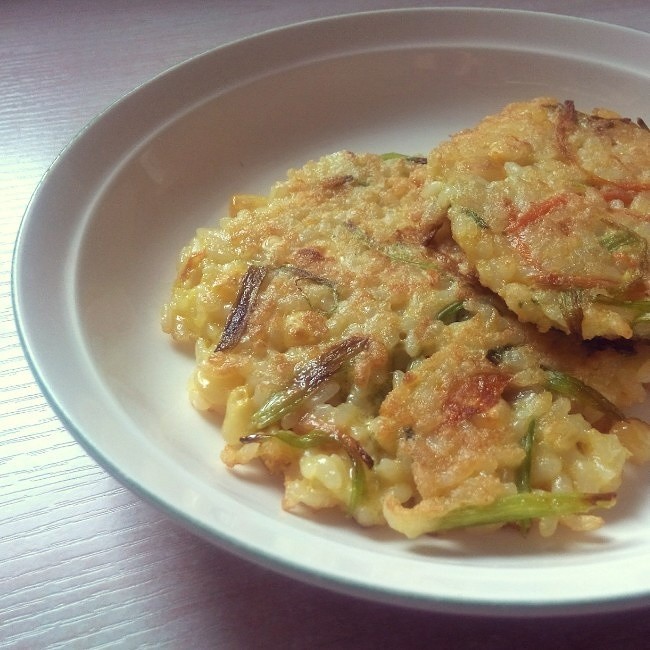
Label: trash